MasterChef Pakistan

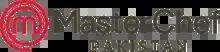
Series logo and wordmark

MasterChef Pakistan is a Pakistani competitive cooking reality television game show based on the hit international format "MasterChef". It was produced by Paragon Productions, an in-house production arm of Urdu 1 (the broadcasting channel), under licence from Shine Group. Restaurateur and Chef Khurram Awan, Chef Zakir Qureshi, and Chef Mehboob Khan served as the show's main judges and presenters.